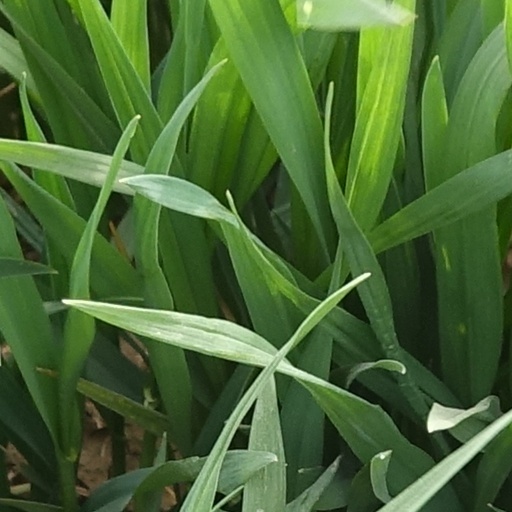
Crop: wheat